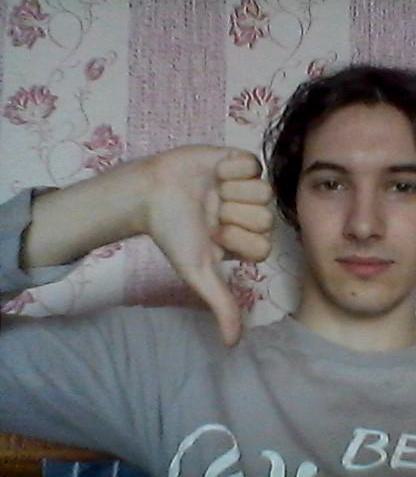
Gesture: dislike